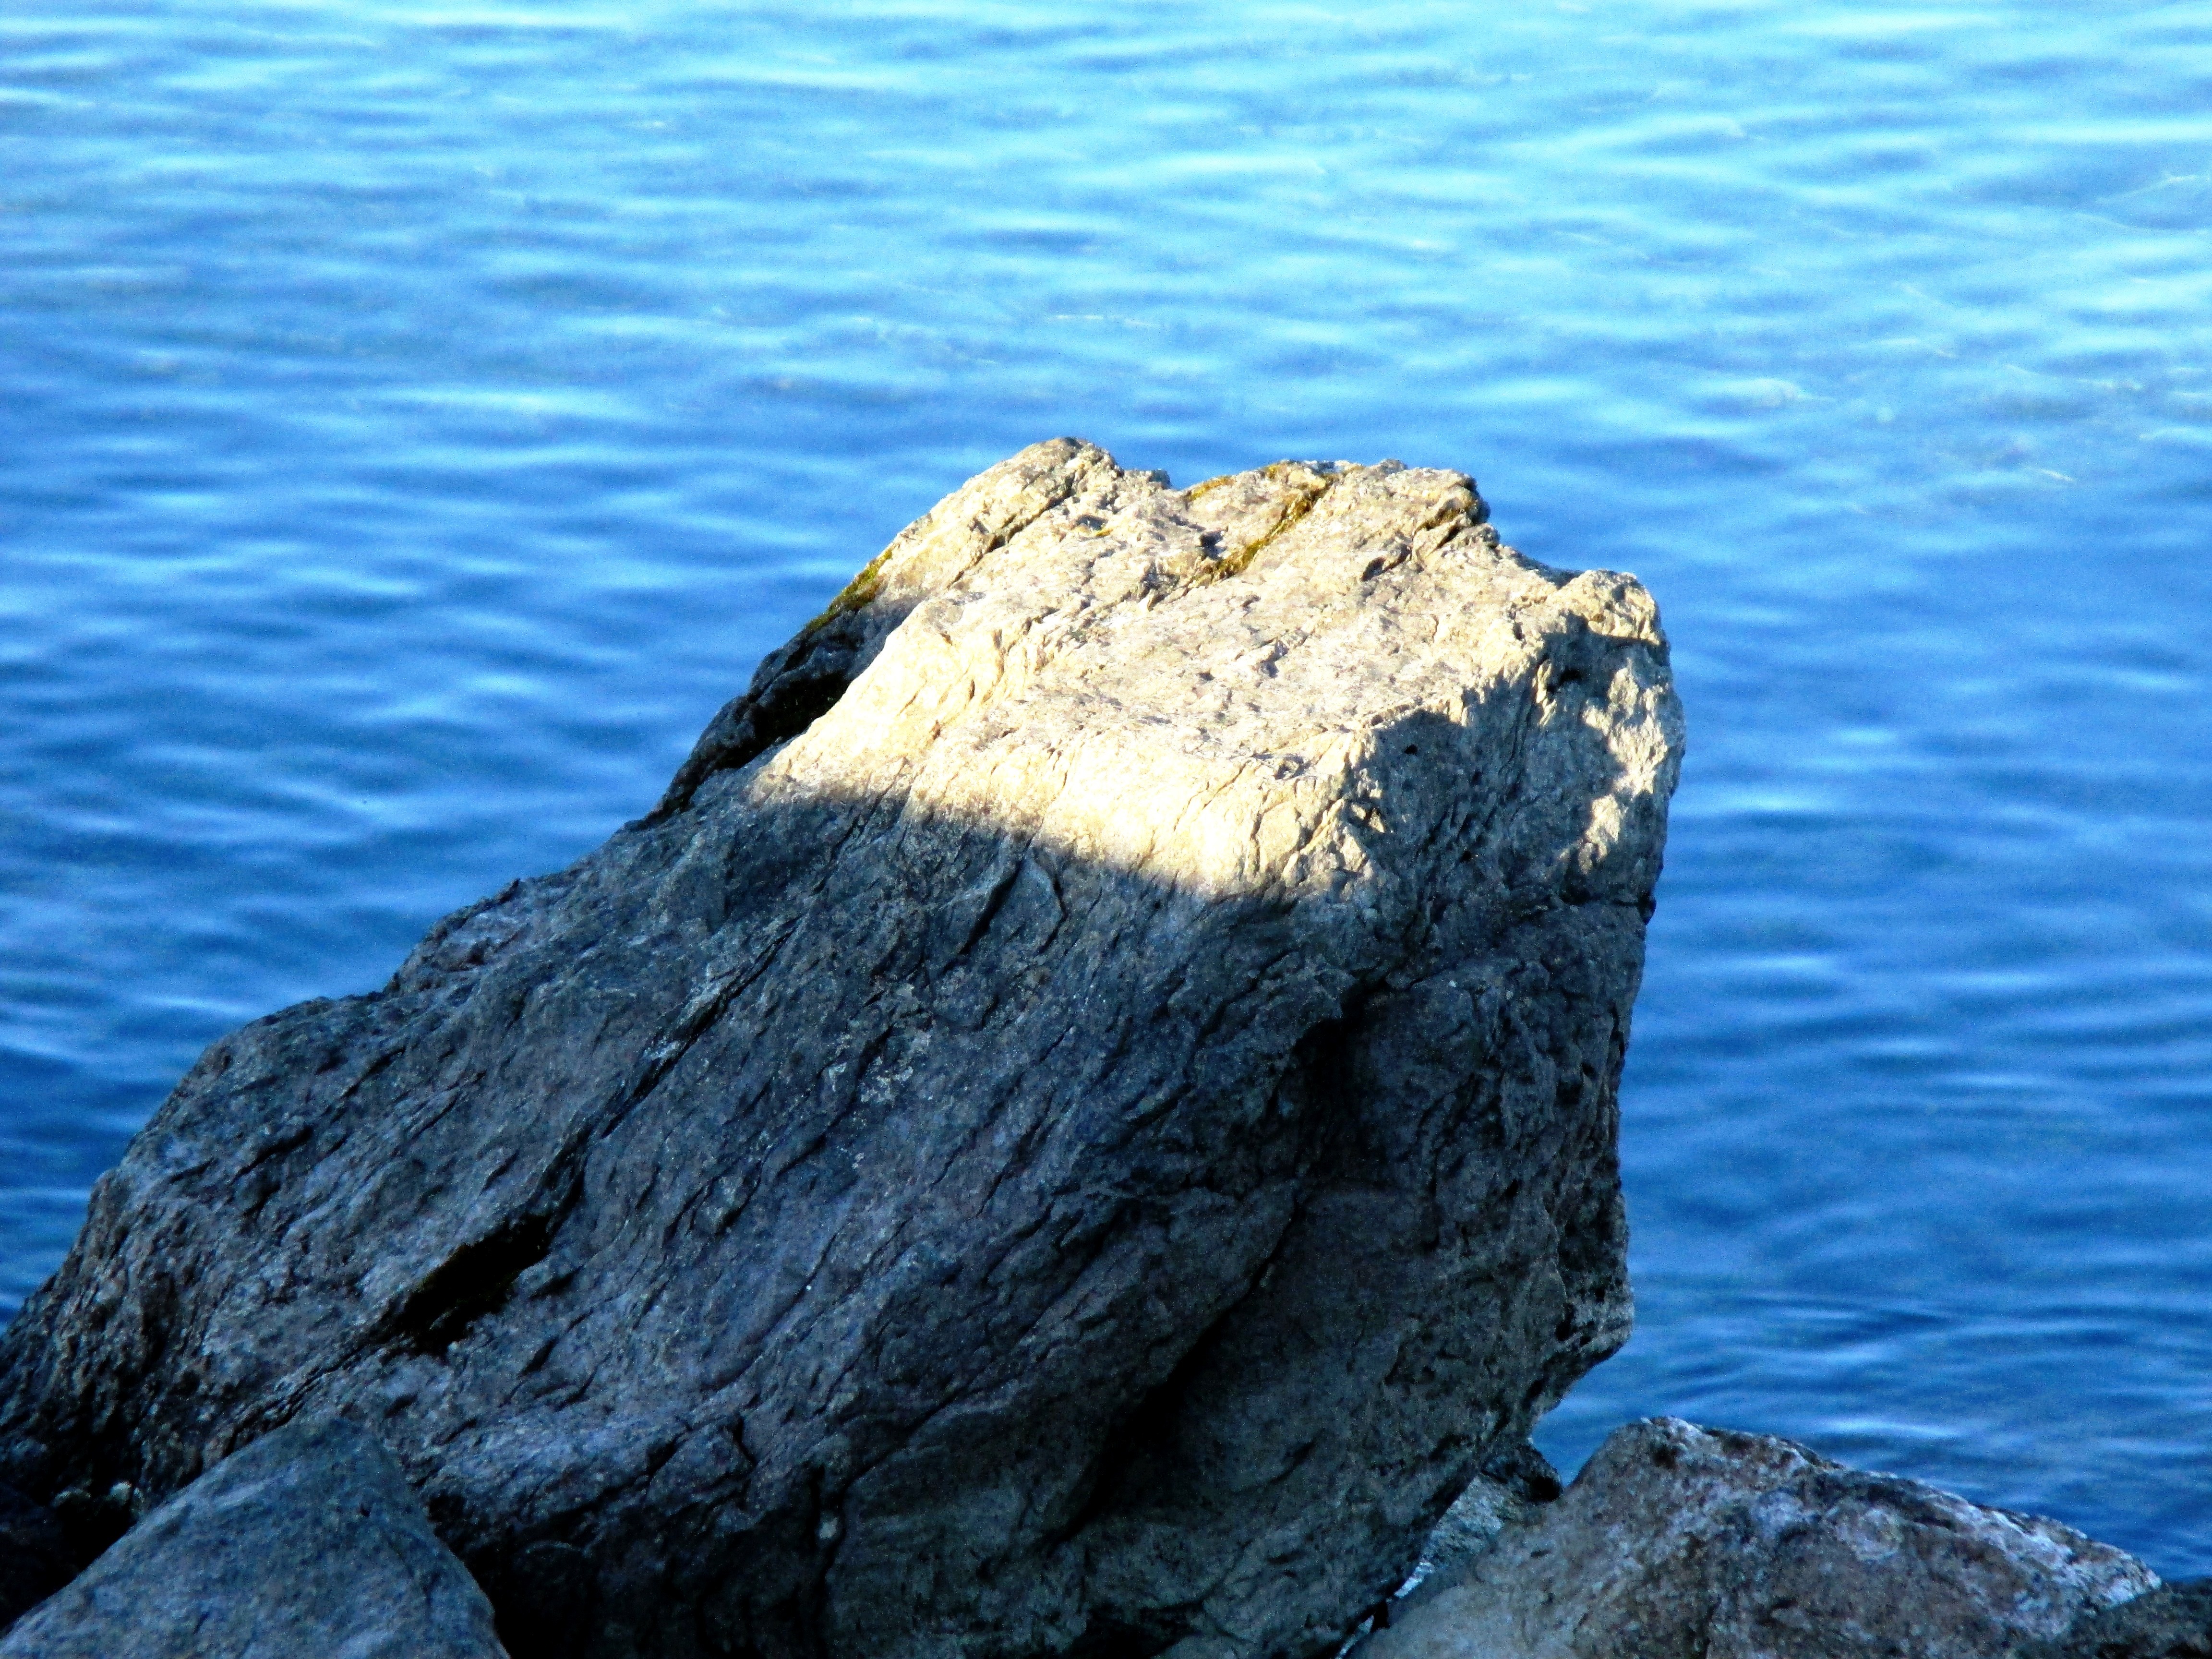
sea, coast, water, nature, rock, ocean, horizon, sun, shore, wave, lake, stone, cliff, stack, terrain, material, lichtspiel, geology, cape, islet